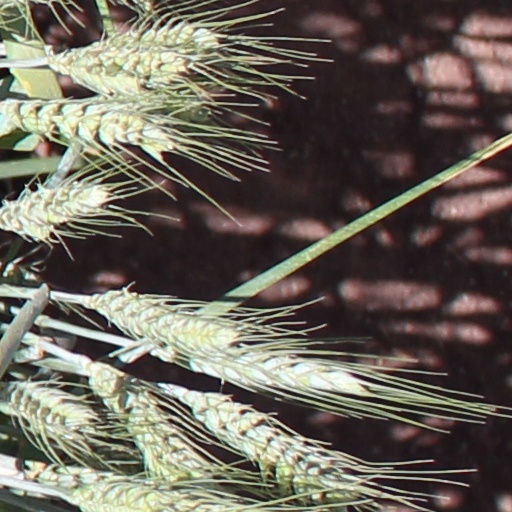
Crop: wheat